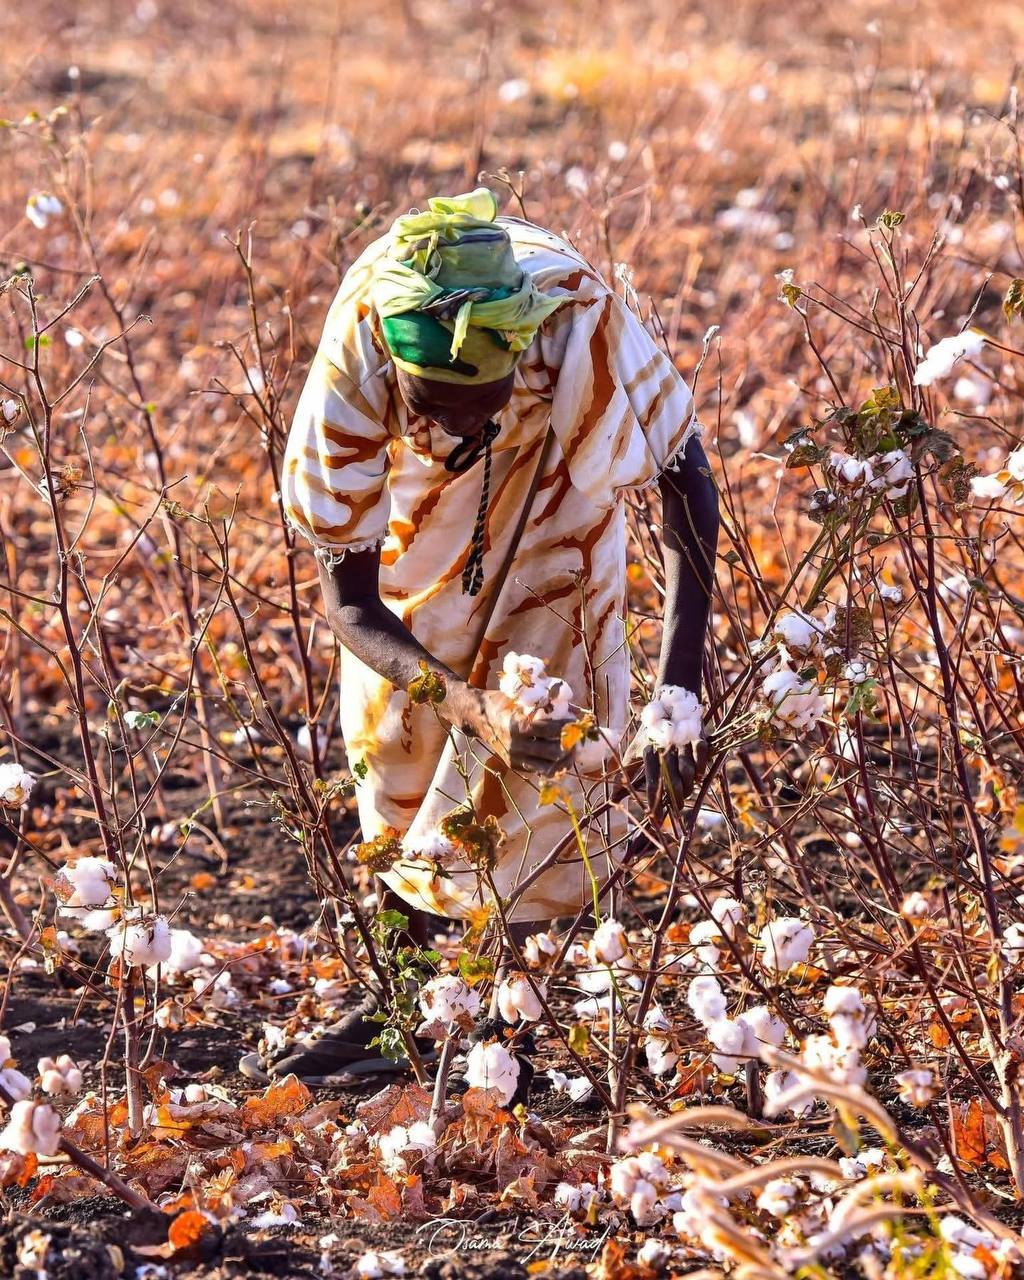
الوصف بالفصحى: امرأة تعمل على قطف القطن في موسم الحصاد
الوصف بالعامية السودانية: مراة  شغالة  بتلقط القطن في موسم الحصاد
التصنيف: Agriculture & Livestock